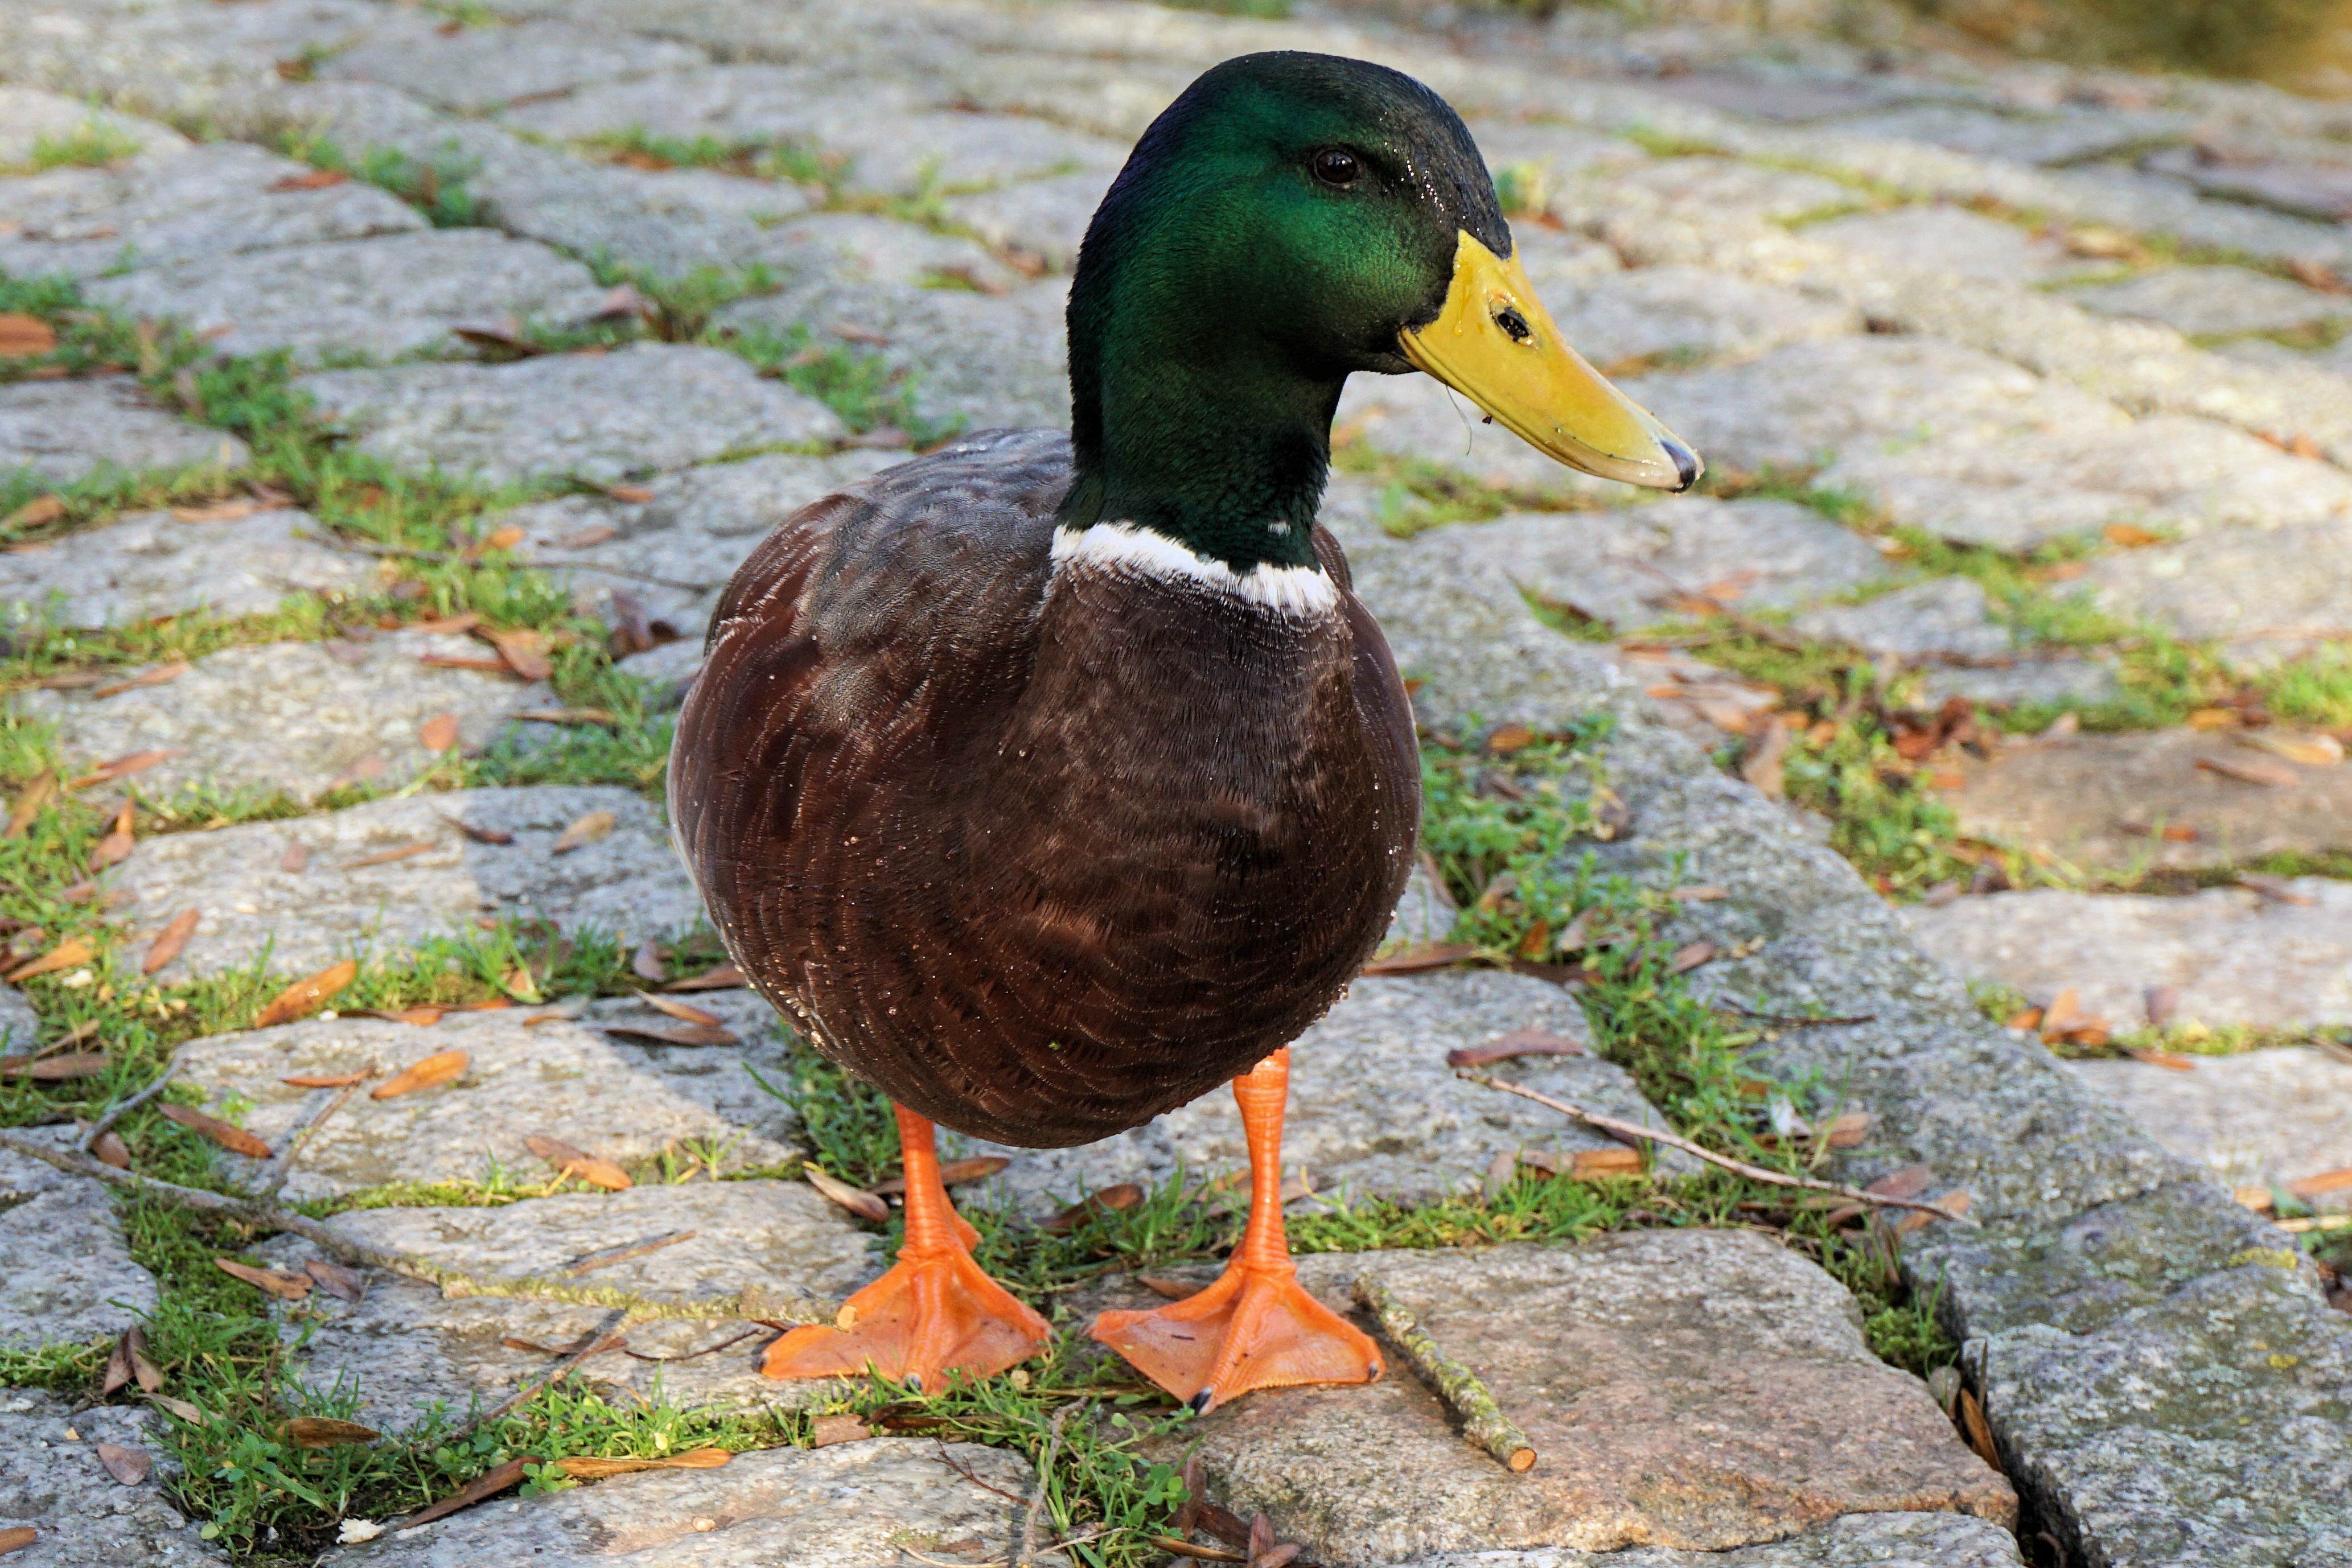
water, bird, wing, animal, wildlife, beak, feather, fauna, poultry, drake, duck, vertebrate, bill, waterfowl, water bird, animal world, mallard, canard, vellmar, ahnepark, ducks geese and swans